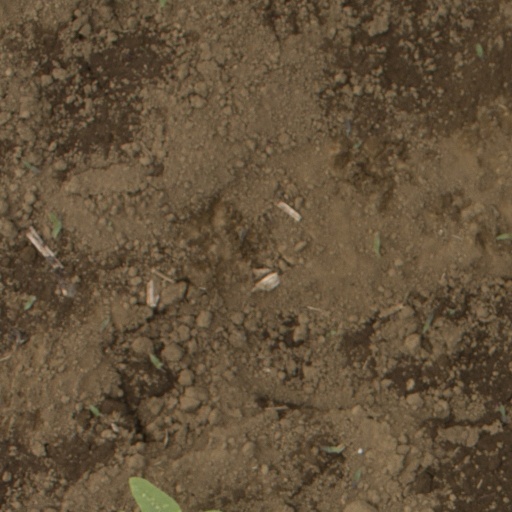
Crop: Jerusalem artichoke